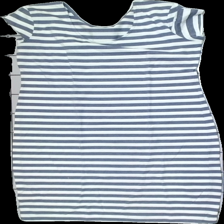
View: back
Type: Dress
Category: Ladies
Brand: Only
Colors: Grey, White
Material: 62% cotton 38% polyester
Pattern: Striped
Cut: Regular
Size: M
Season: All
Damage location: top center
Damage 2 location: bottom center
Price range: <50
Recommended usage: Export
Description: randig klänning, sned i söm
Comment: sned i söm